Adrian Grant (squash player)

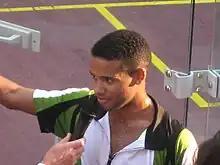
Adrian Grant

Adrian Grant (born 6 October 1980) is a professional squash player from England. He reached a career-high world ranking of World No. 9 in August 2009.